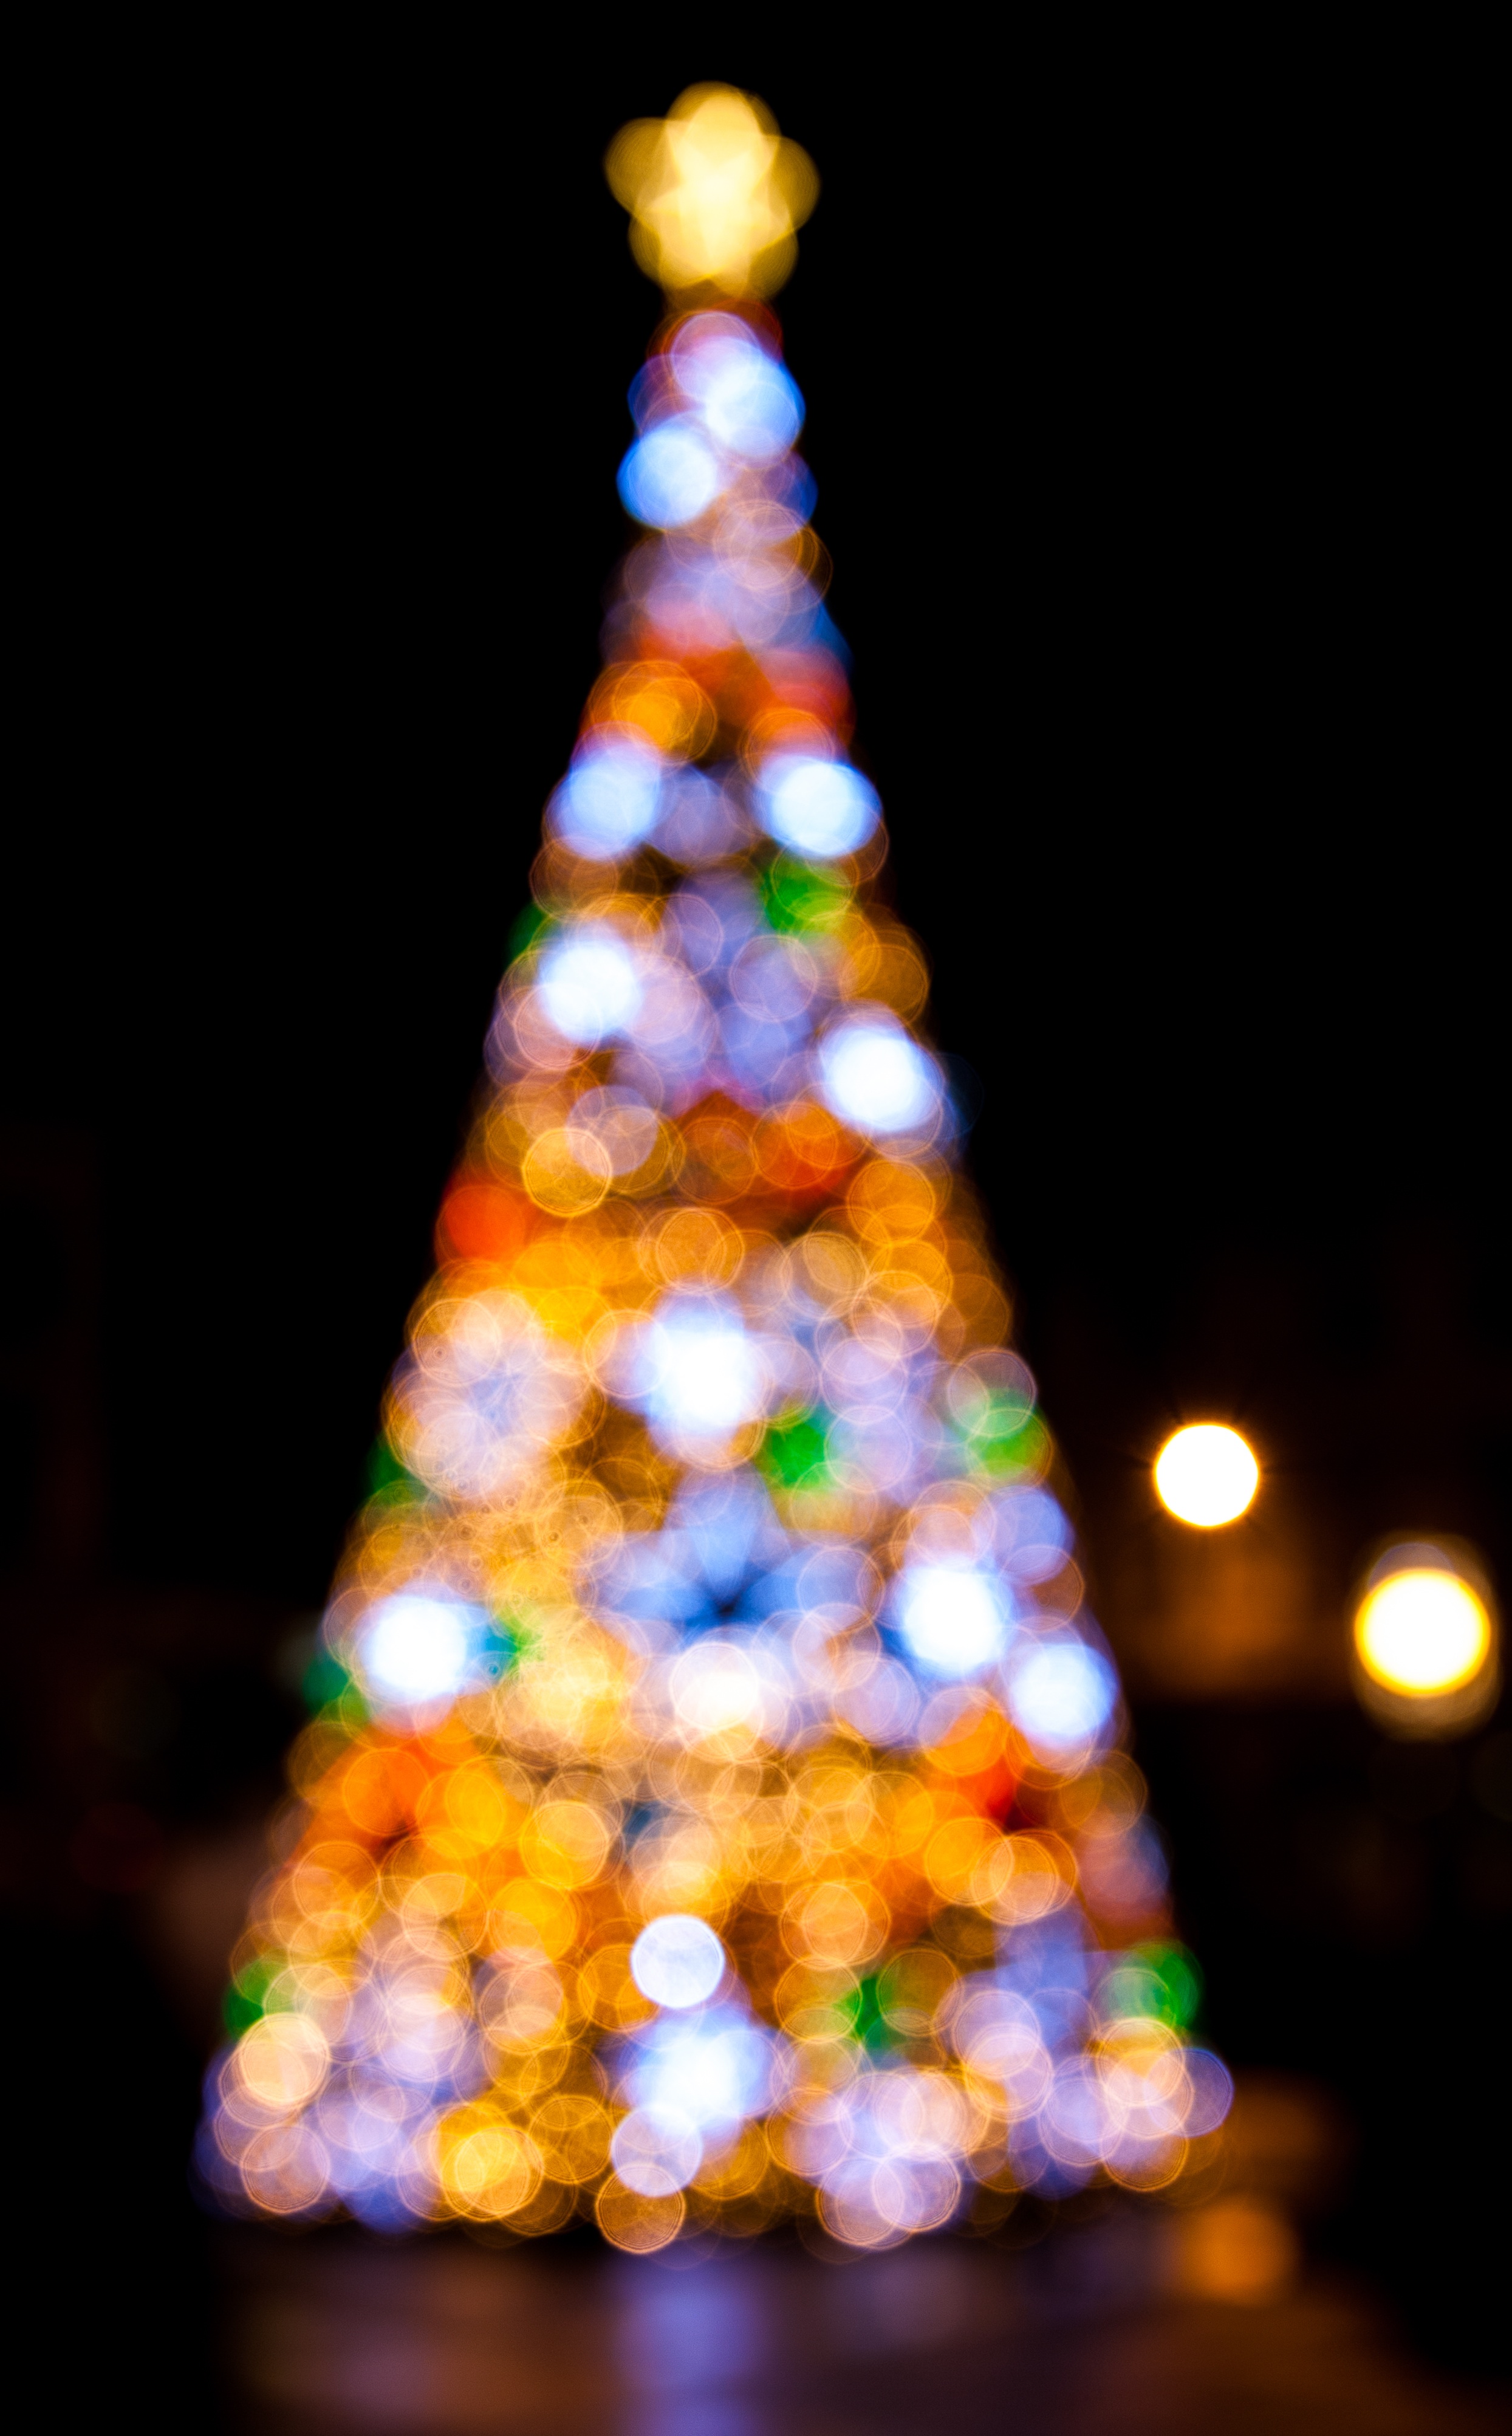
tree, light, bokeh, christmas, lighting, christmas tree, festive, christmas decoration, illuminate, christmas lights